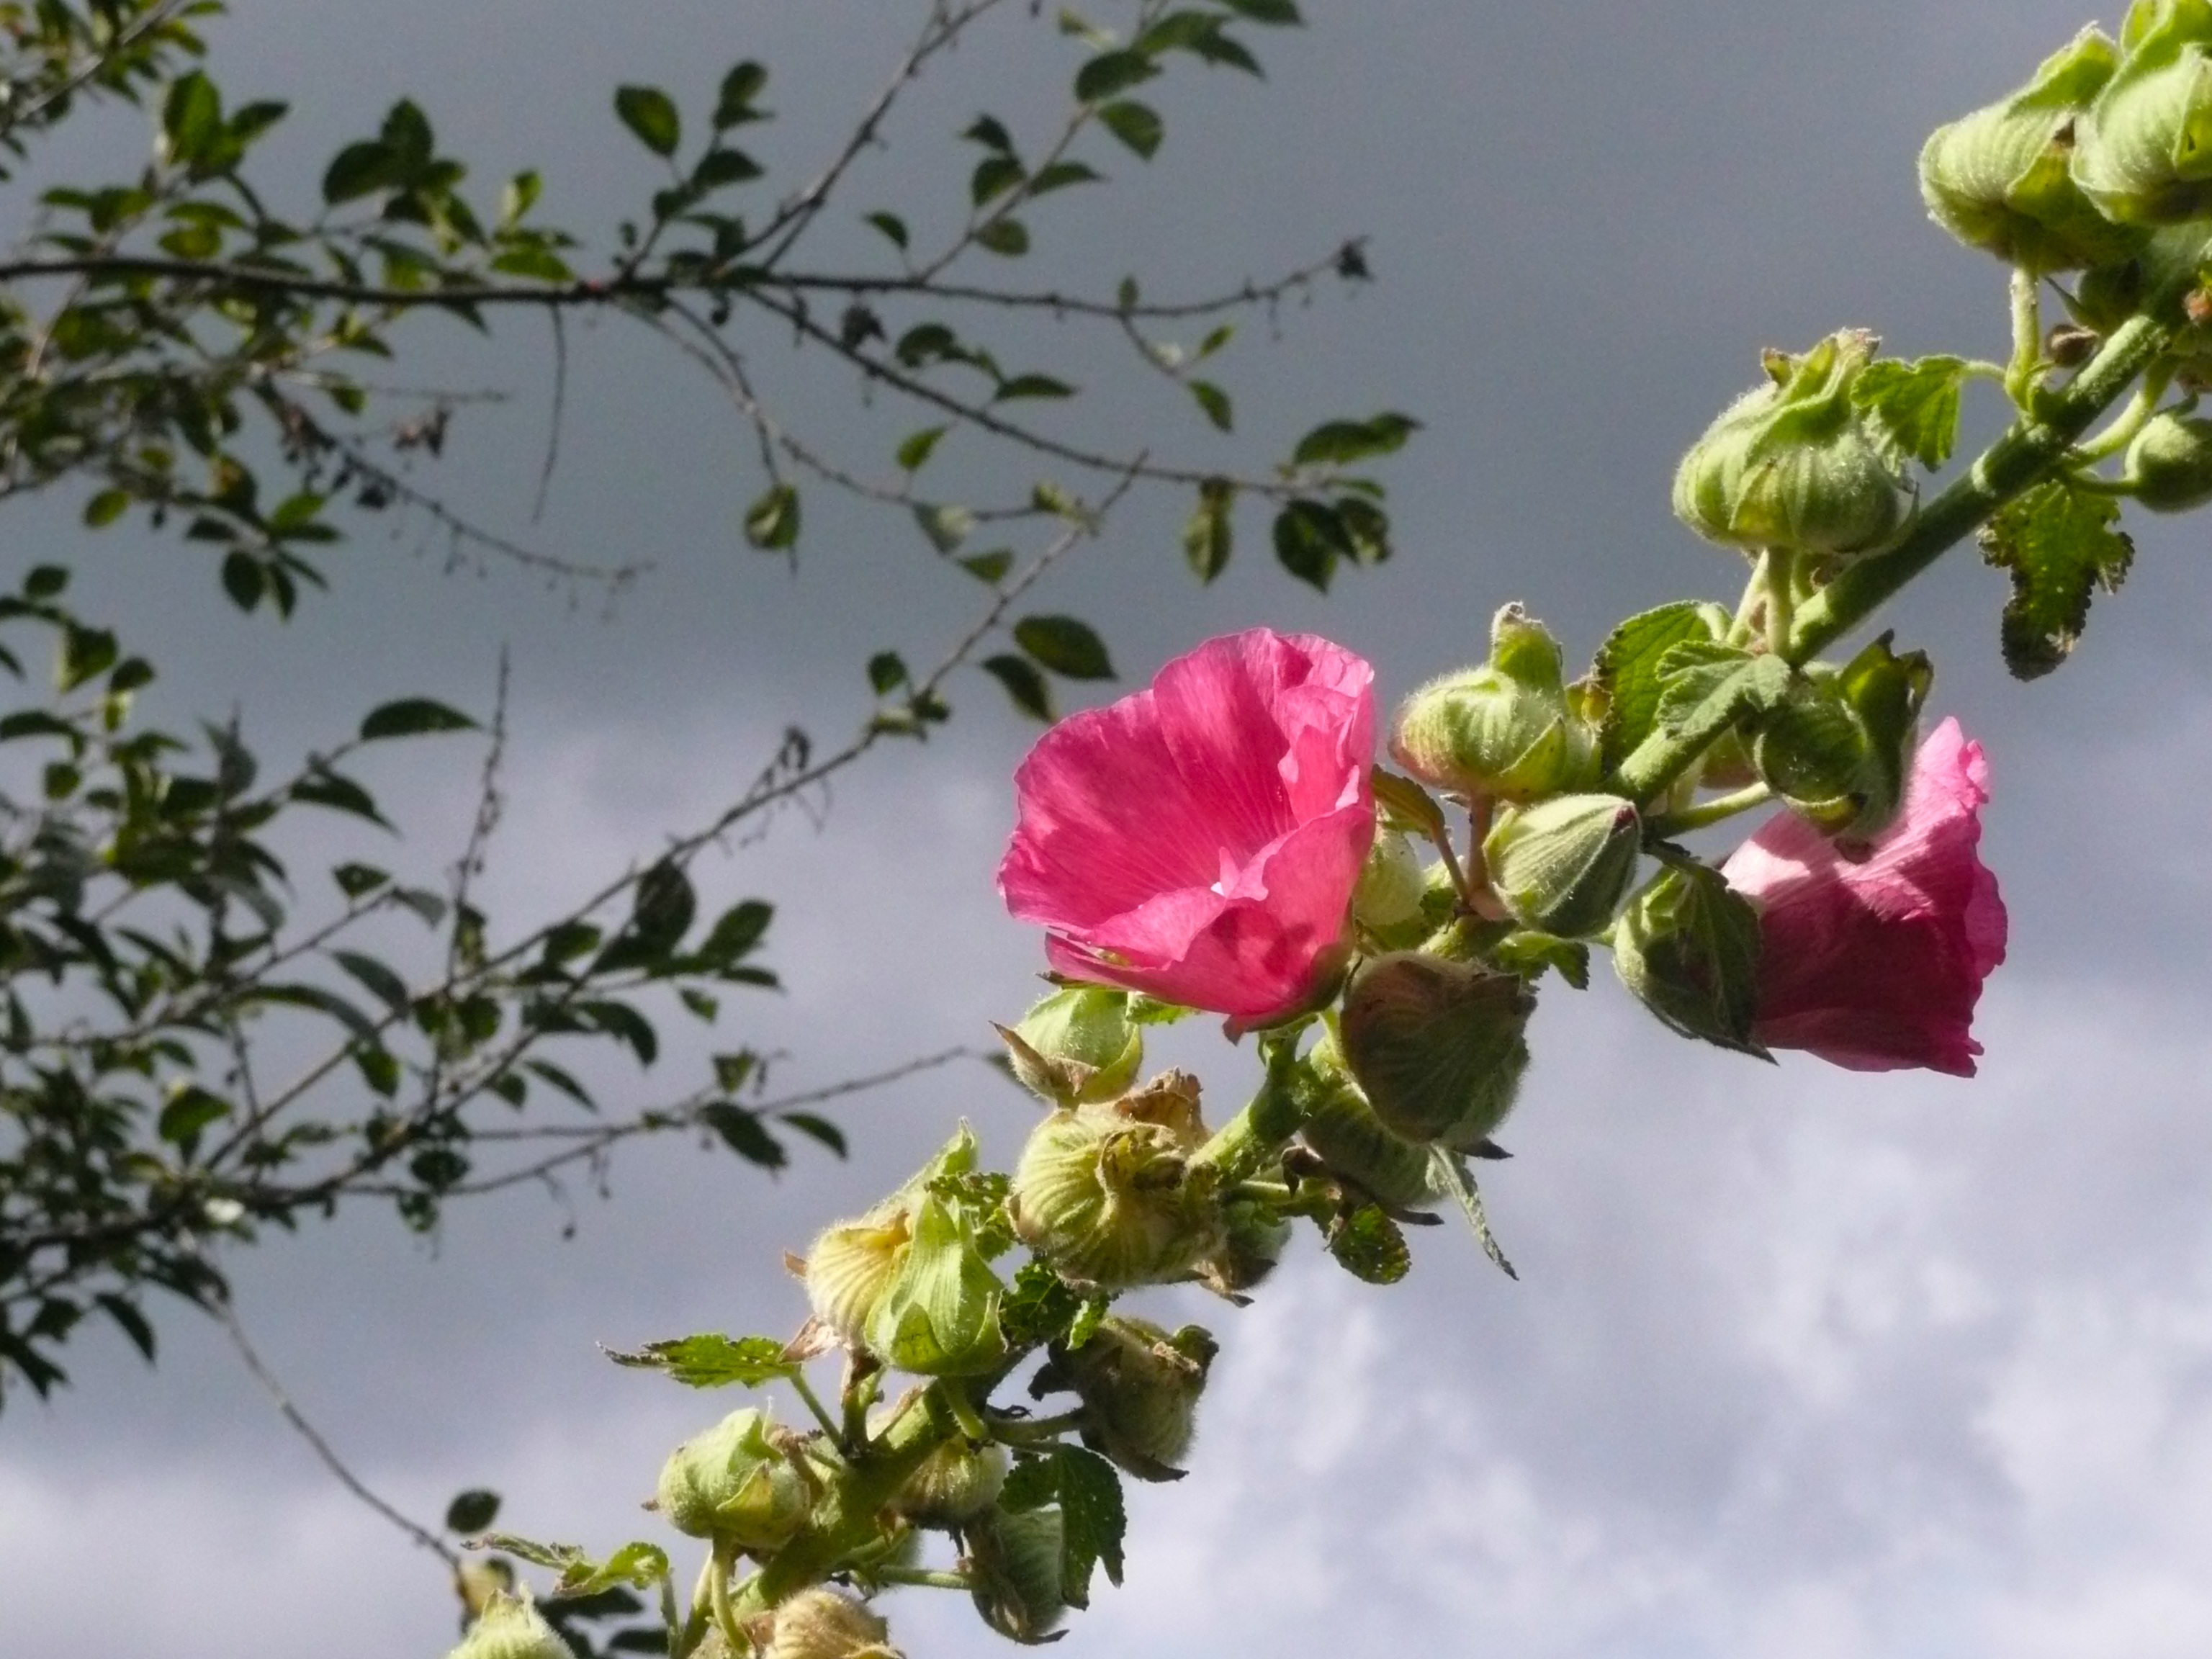
tree, branch, blossom, plant, flower, bloom, summer, rose, produce, botany, garden, pink, flora, shrub, hollyhock, alcea, rosea, flowering plant, mallow, alcea rosea, woody plant, land plant